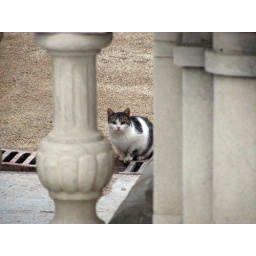
El Retiro park in Madrid, Spain.Look at the cute little pink nose!